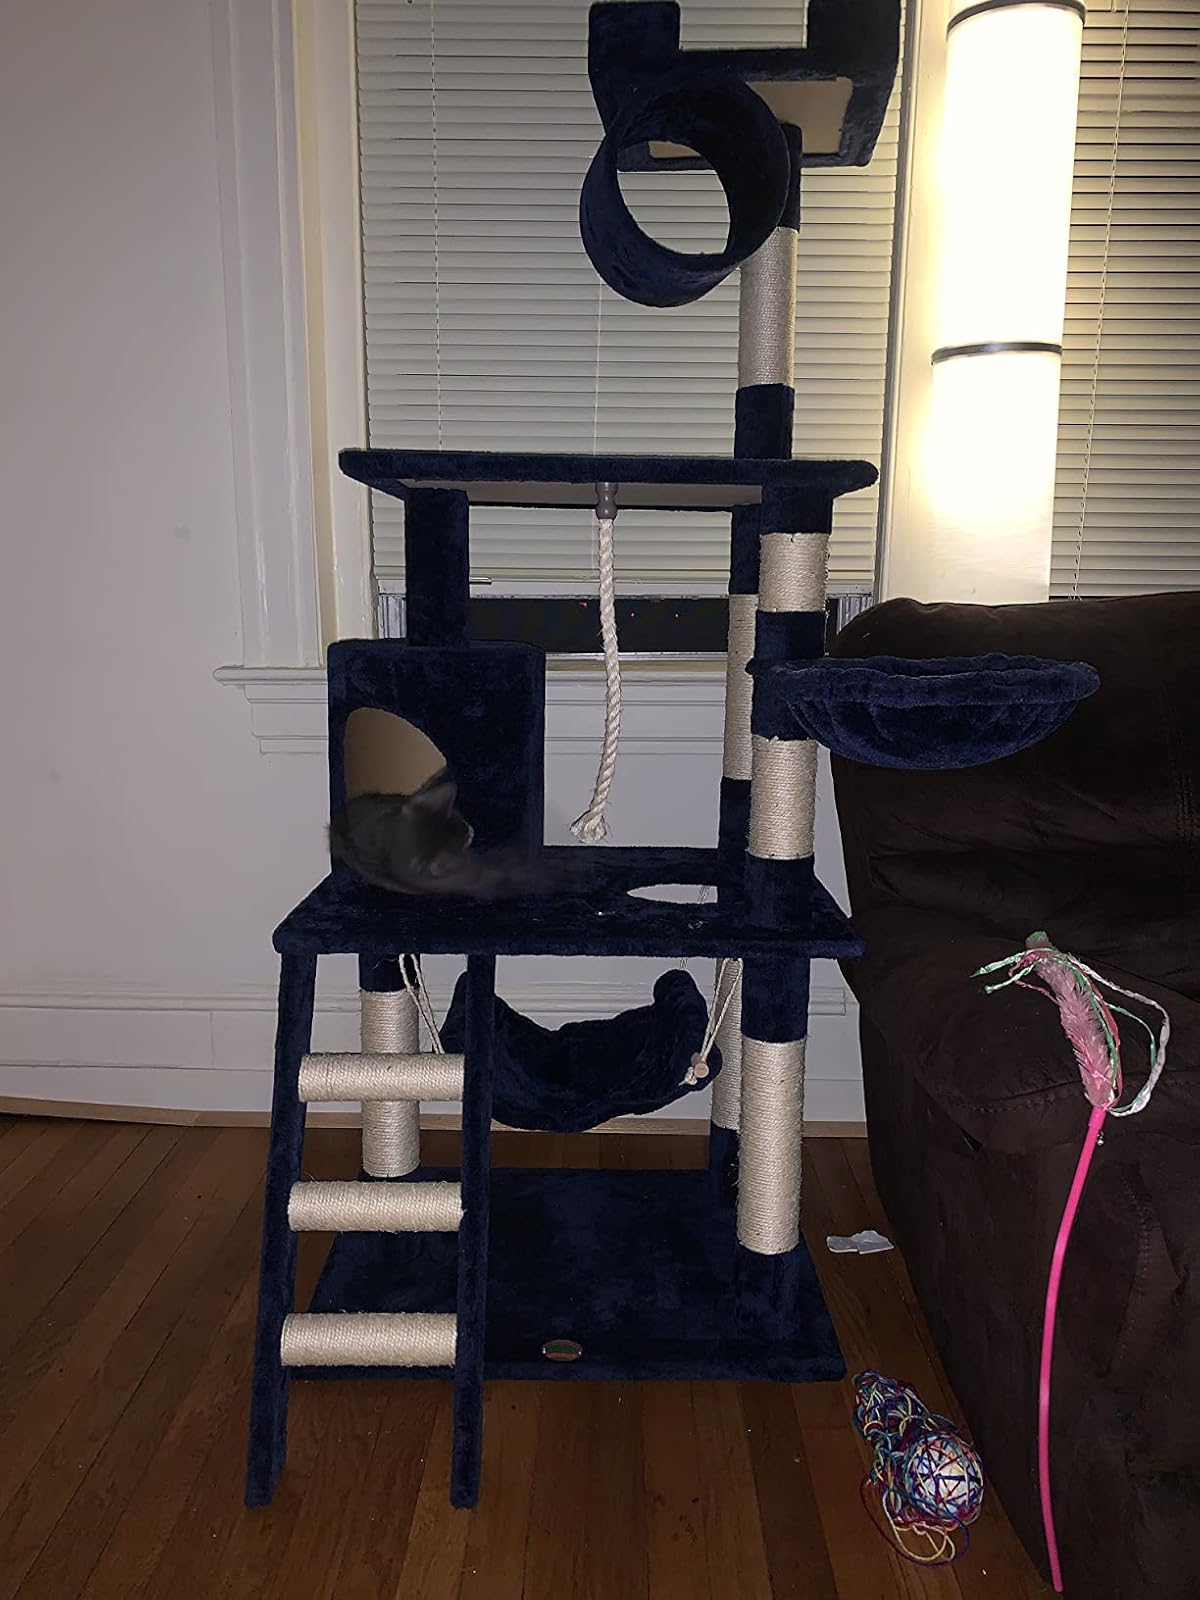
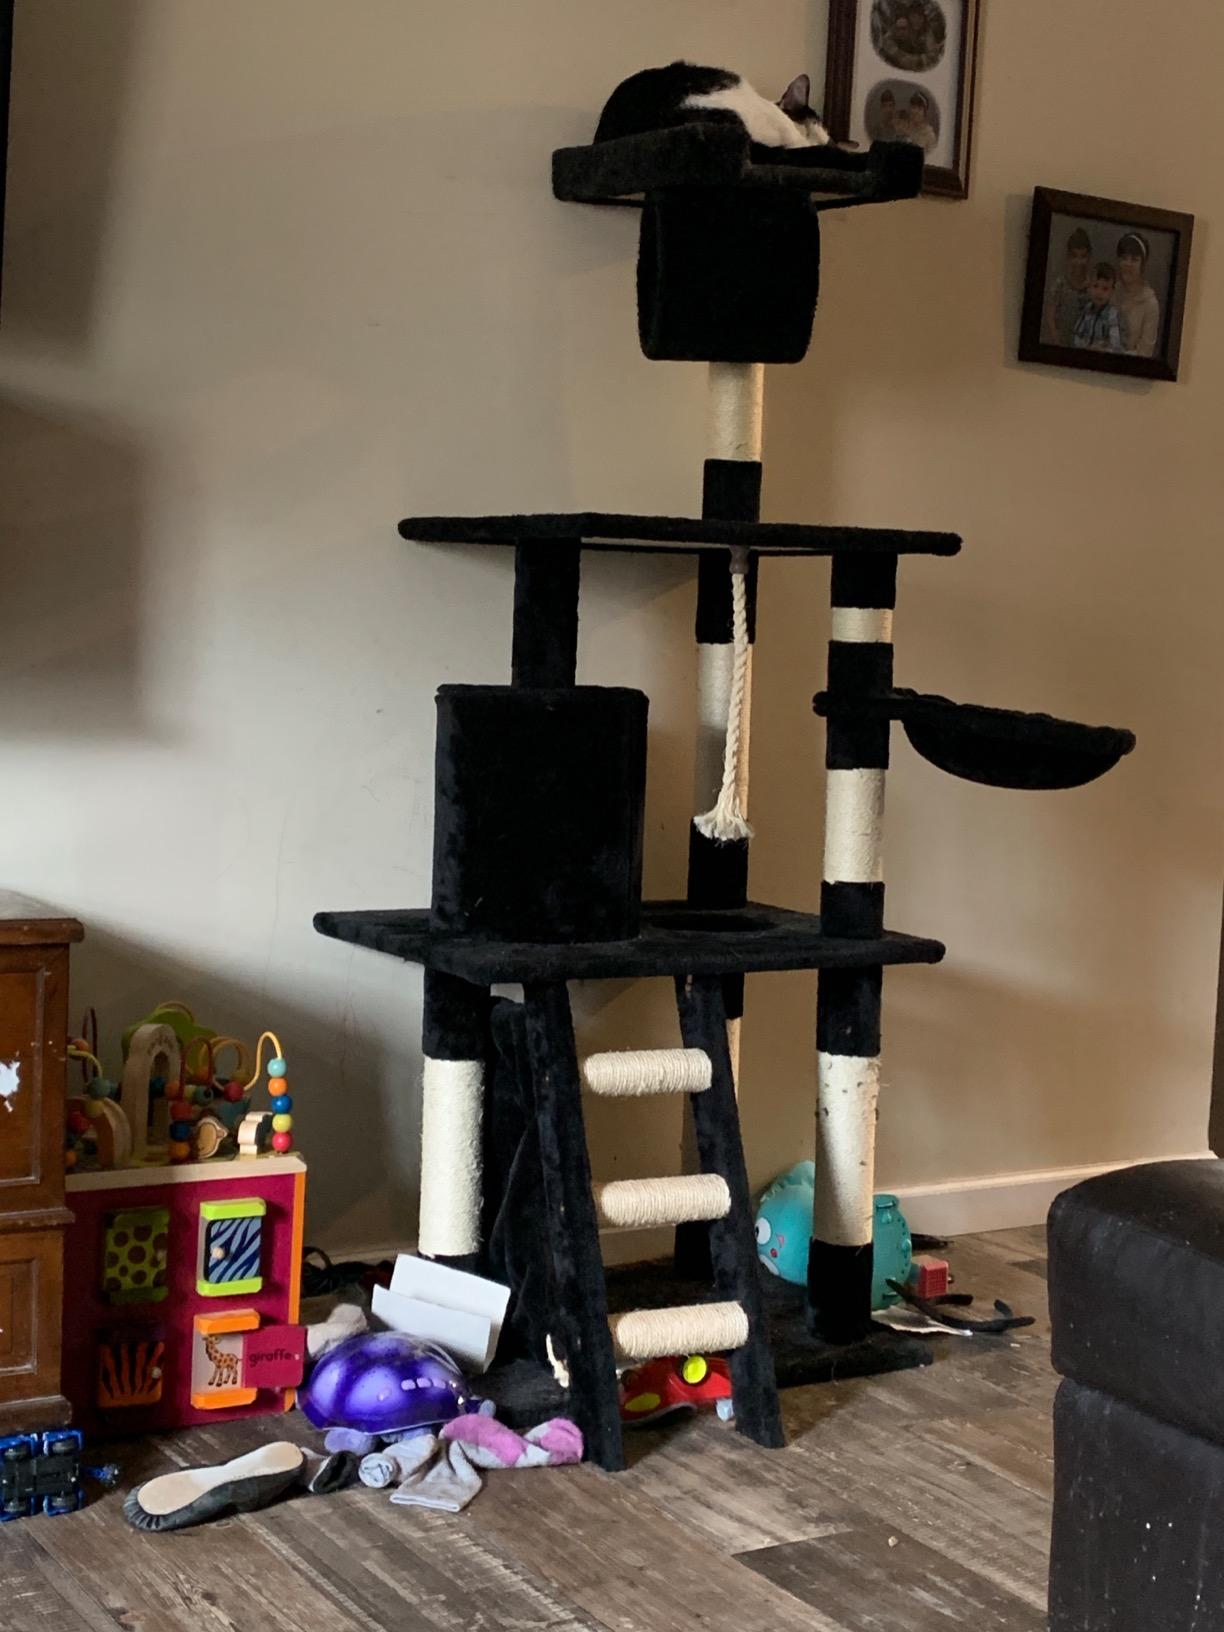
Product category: items_cat tree
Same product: no